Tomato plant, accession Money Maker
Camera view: bottom (45 deg); turntable rotation: 90 degrees
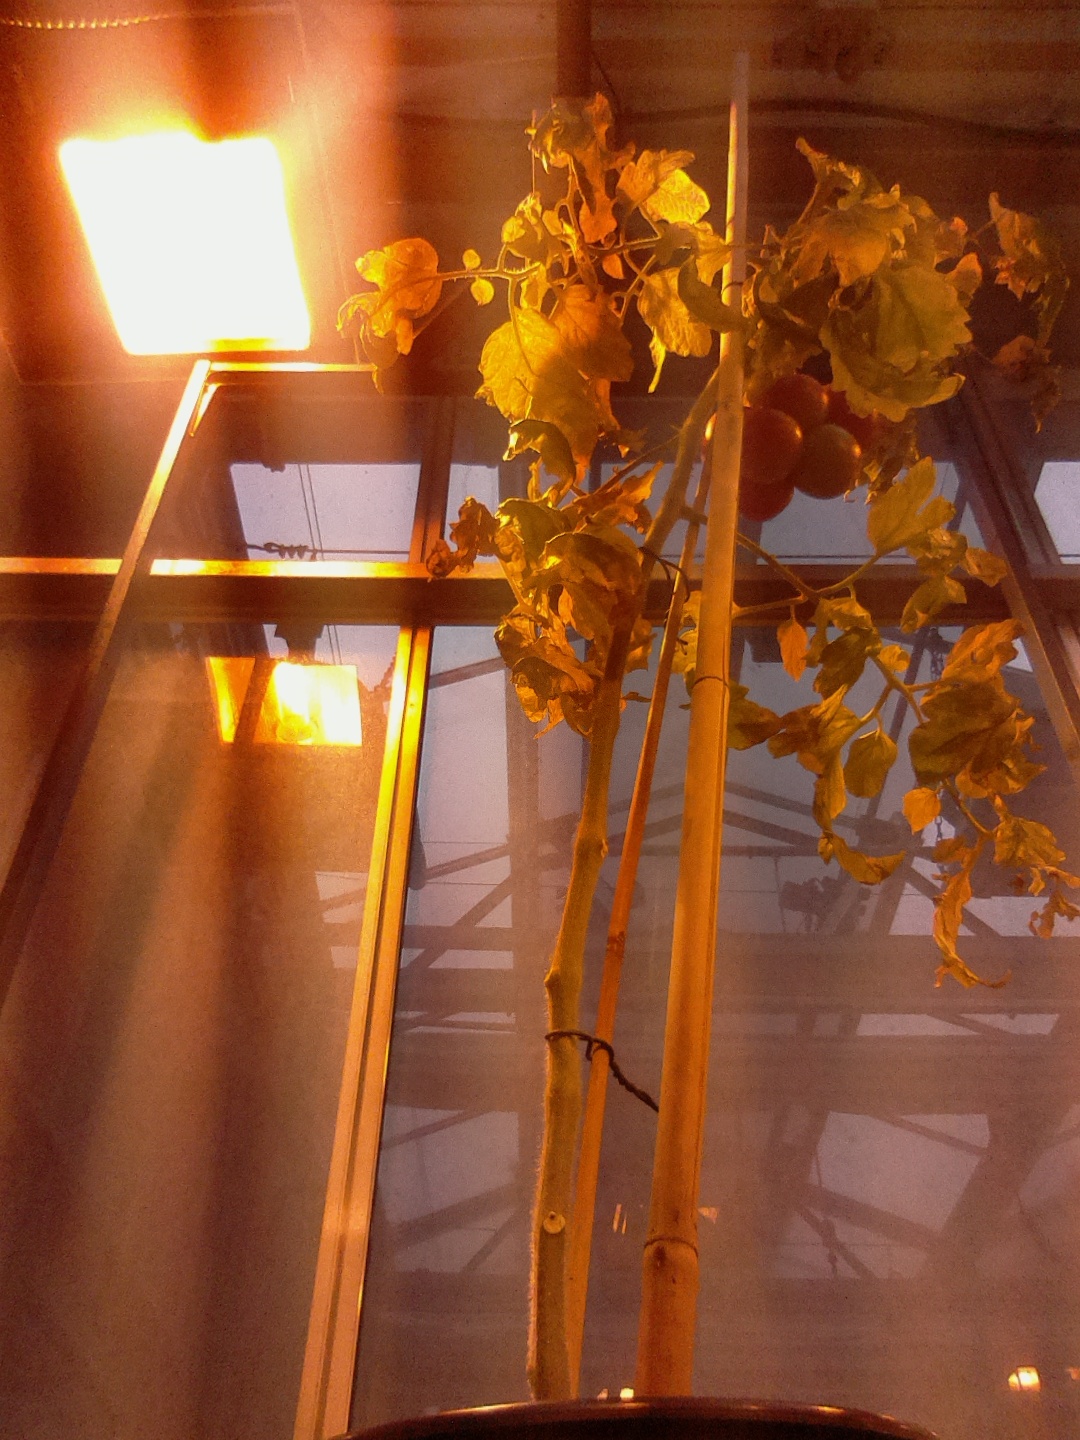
BBCH growth stage 86: 60%-70% of fruits show typical fully ripe color